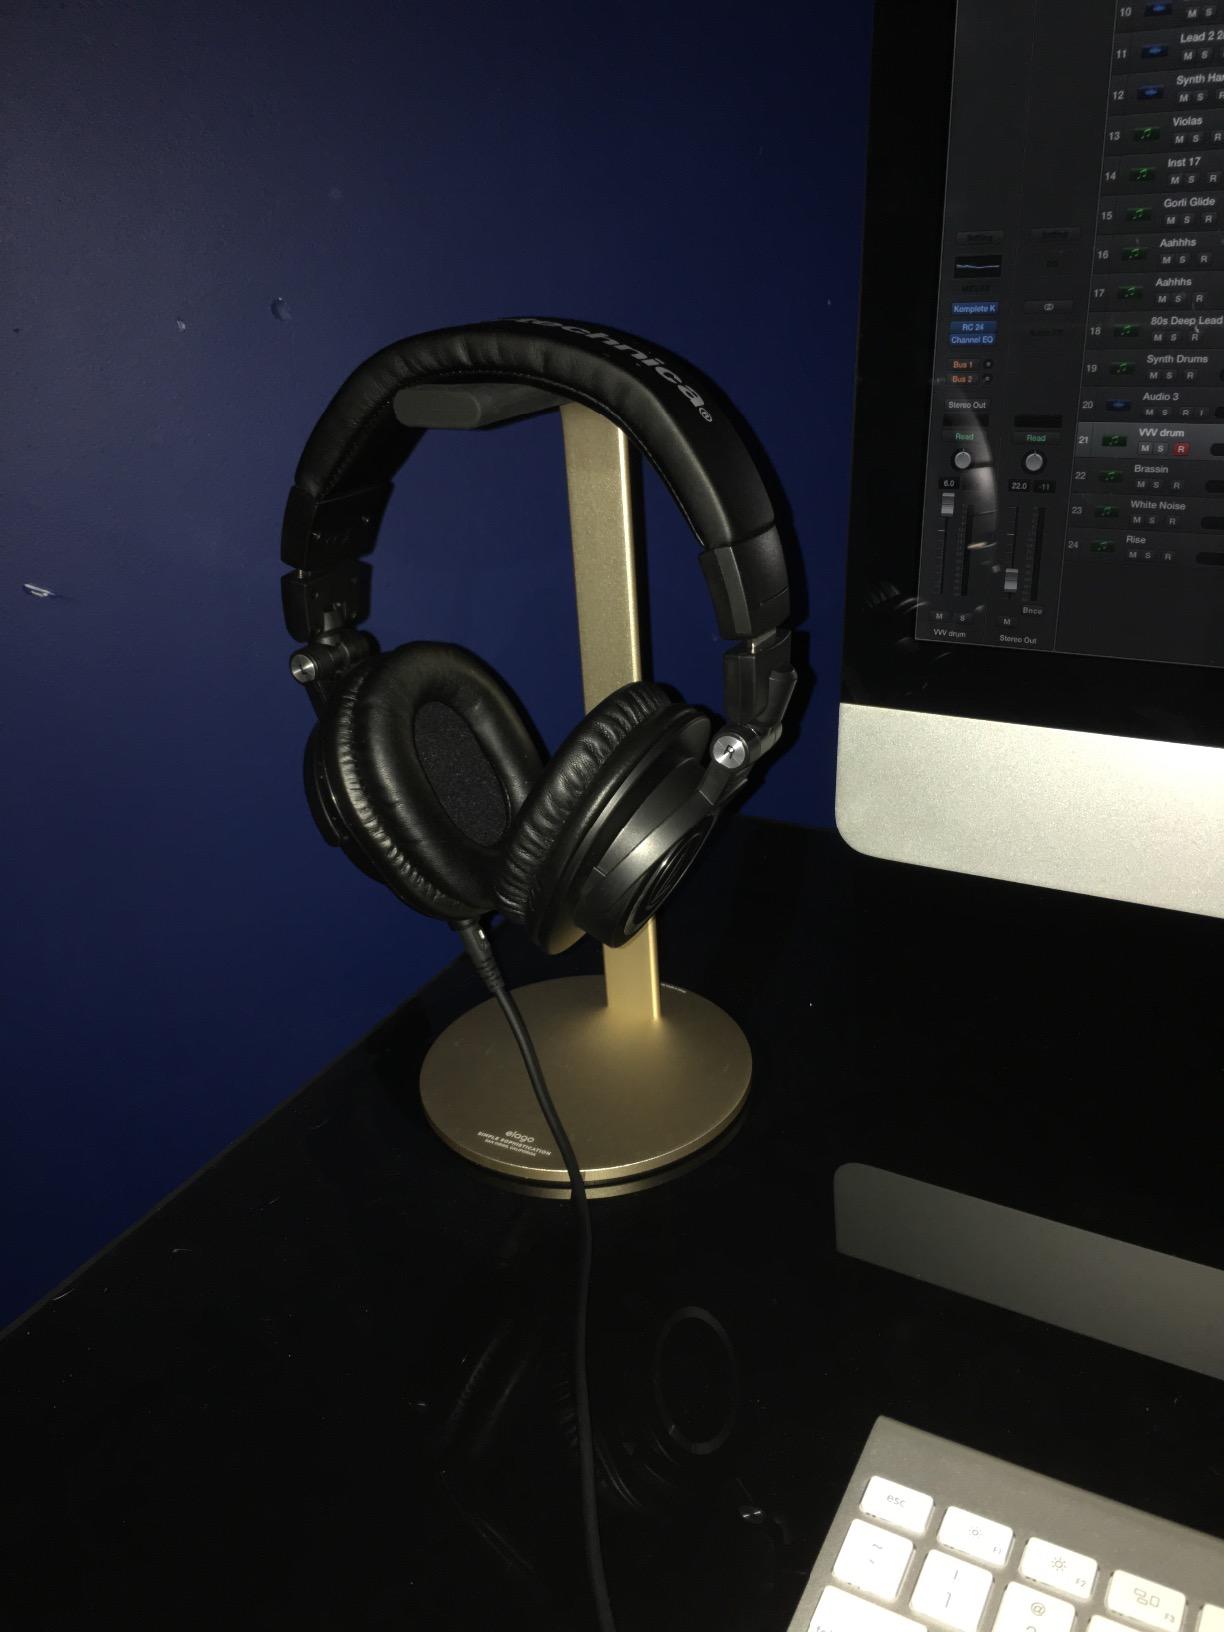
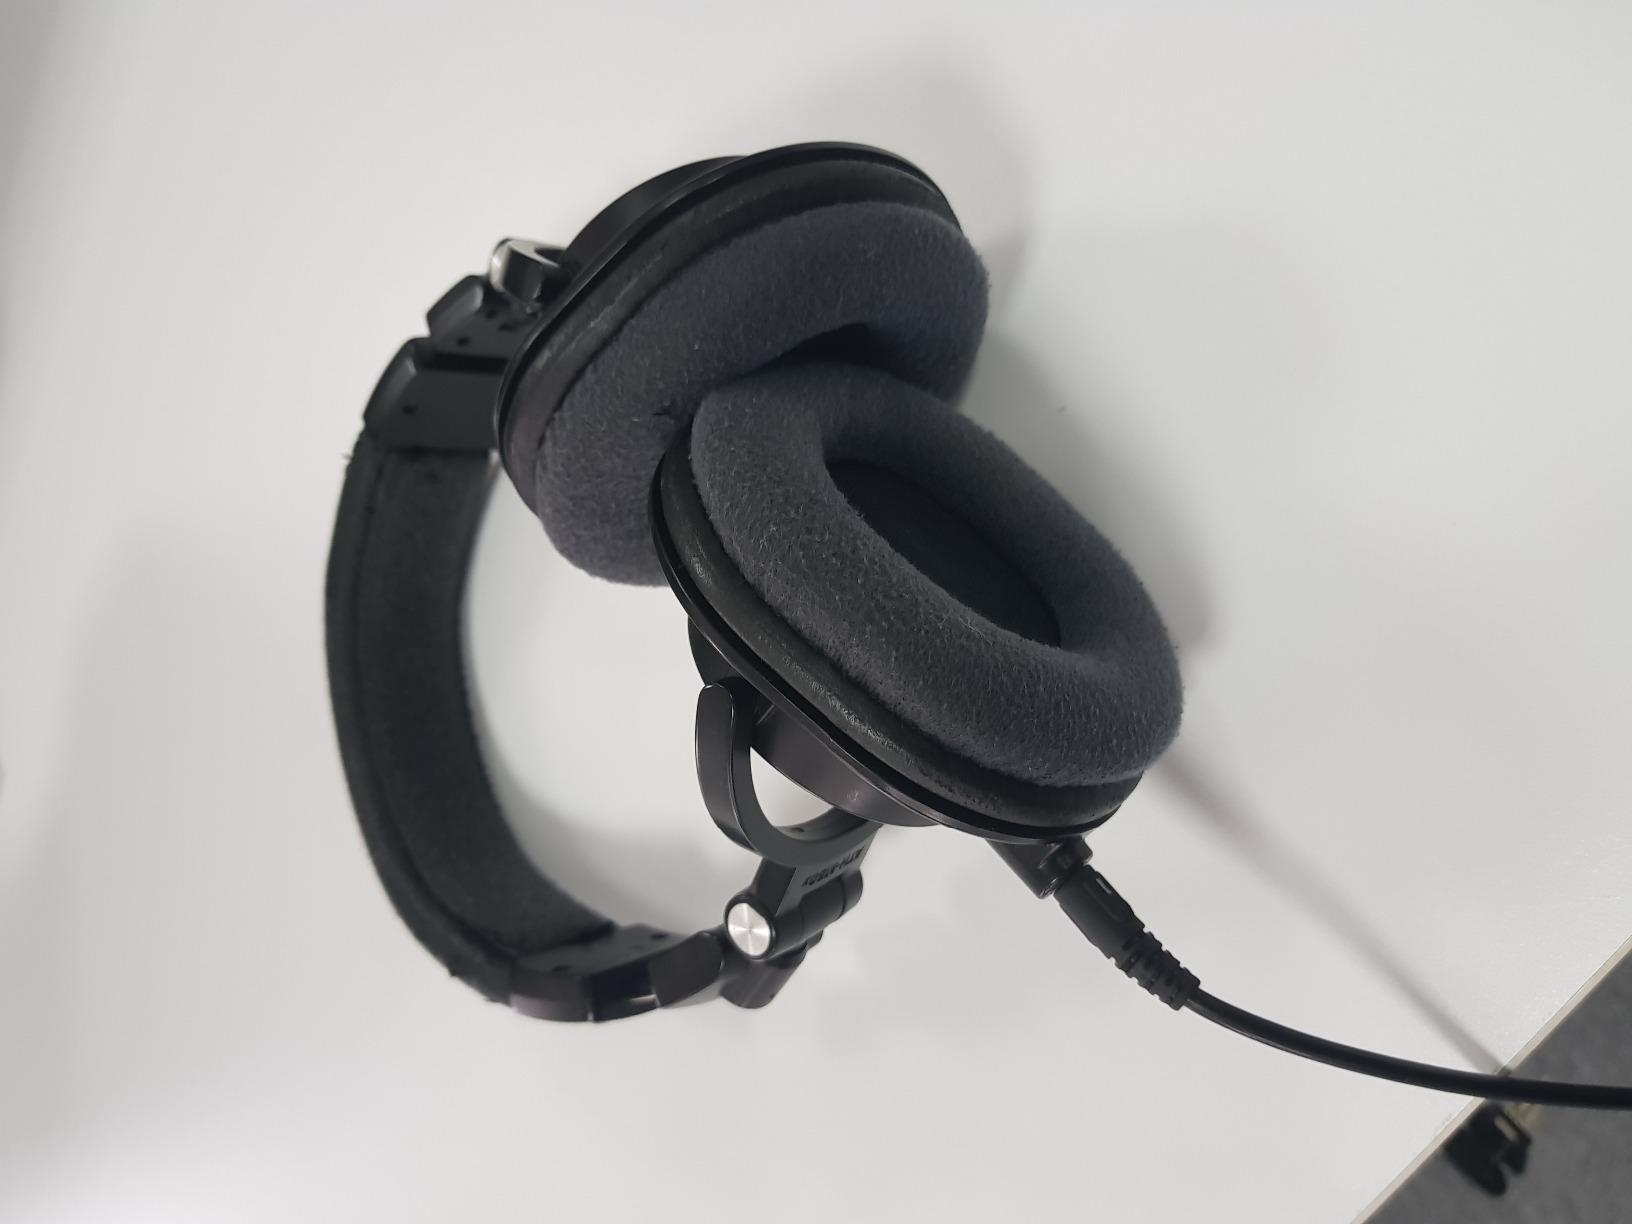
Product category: headphones
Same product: yes